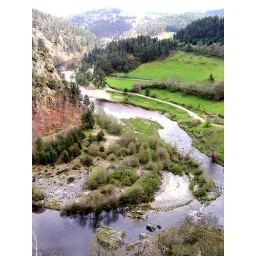
View from the Arlempdes castle in Haute Loire (France)the river is The Loire